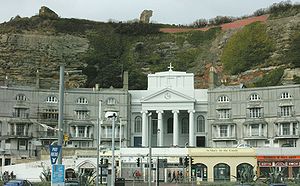
Hastings Castle / Historie
Slotsruinen på toppen af klippen over Pelham Crescent med St Mary's Chapel i midten.
Hastings Castle er en borgruin i byen Hastings, East Sussex i England. Det blev oprindeligt bygget af Vilhelm Erobreren, men er i løbet af historien blevet udsat for ødelæggelser flere gange, hvorfor det fremstår som en ruin i dag.